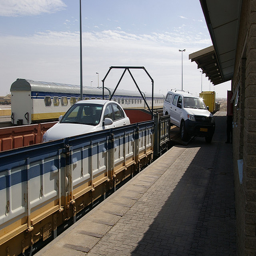
Multiple white cars passing next to train at a train station.
A car driving down a road next to a housing structure.
A couple of vehicles near a long train.
A train on a track and cars along the side.
Two white cars drive on a train track one moves ahead the other is a truck that drives off it.